Bill Bryant (politician)

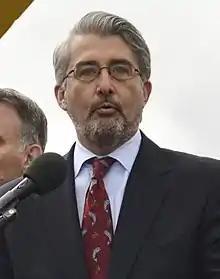
Bryant in 2012

William Lee Bryant Jr. (born 1957) is an American businessman and politician from the state of Washington. A Republican, he served on the Seattle Port Commission from 2008 to 2016. In the 2016 Washington gubernatorial election, as one of the top two finishers in the blanket primary, he participated in the general election, losing to incumbent Democrat Jay Inslee.